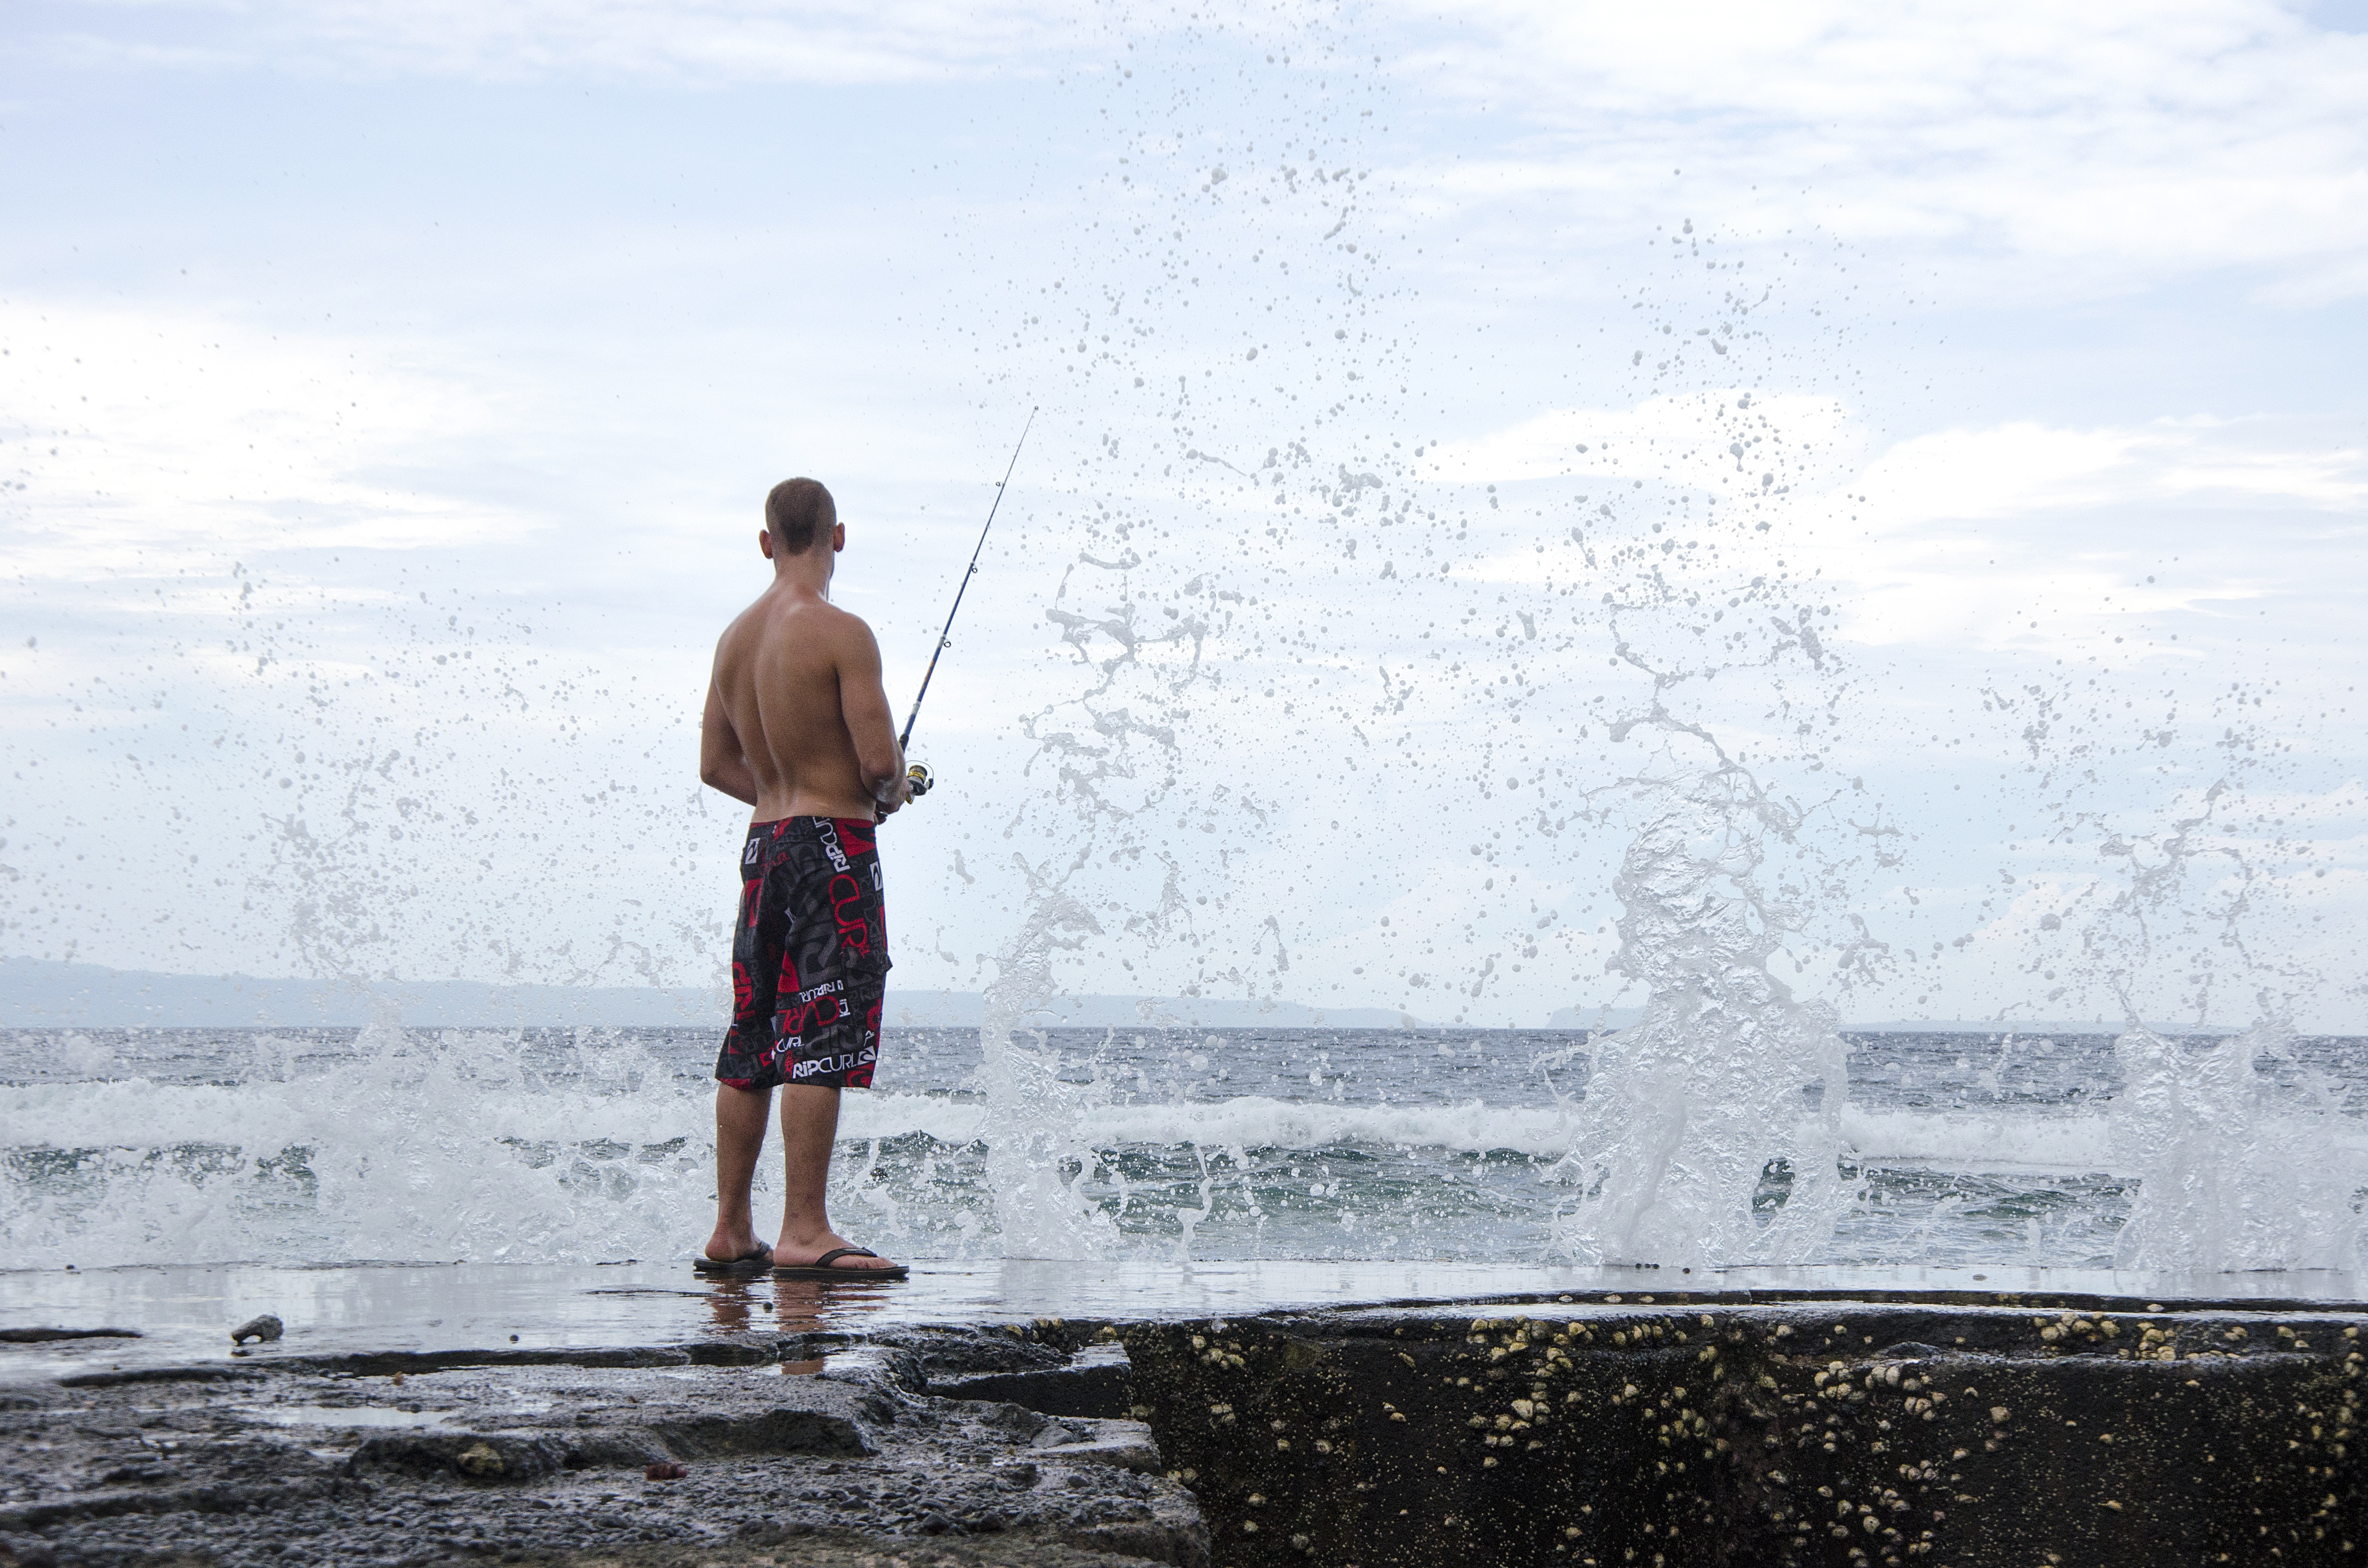
man, beach, sea, coast, water, ocean, winter, shore, wave, wind, vacation, male, spray, weather, fish, season, happy, strong, dreamy, attractive, bali, trained, young man, swimming trunks